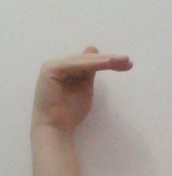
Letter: khaa